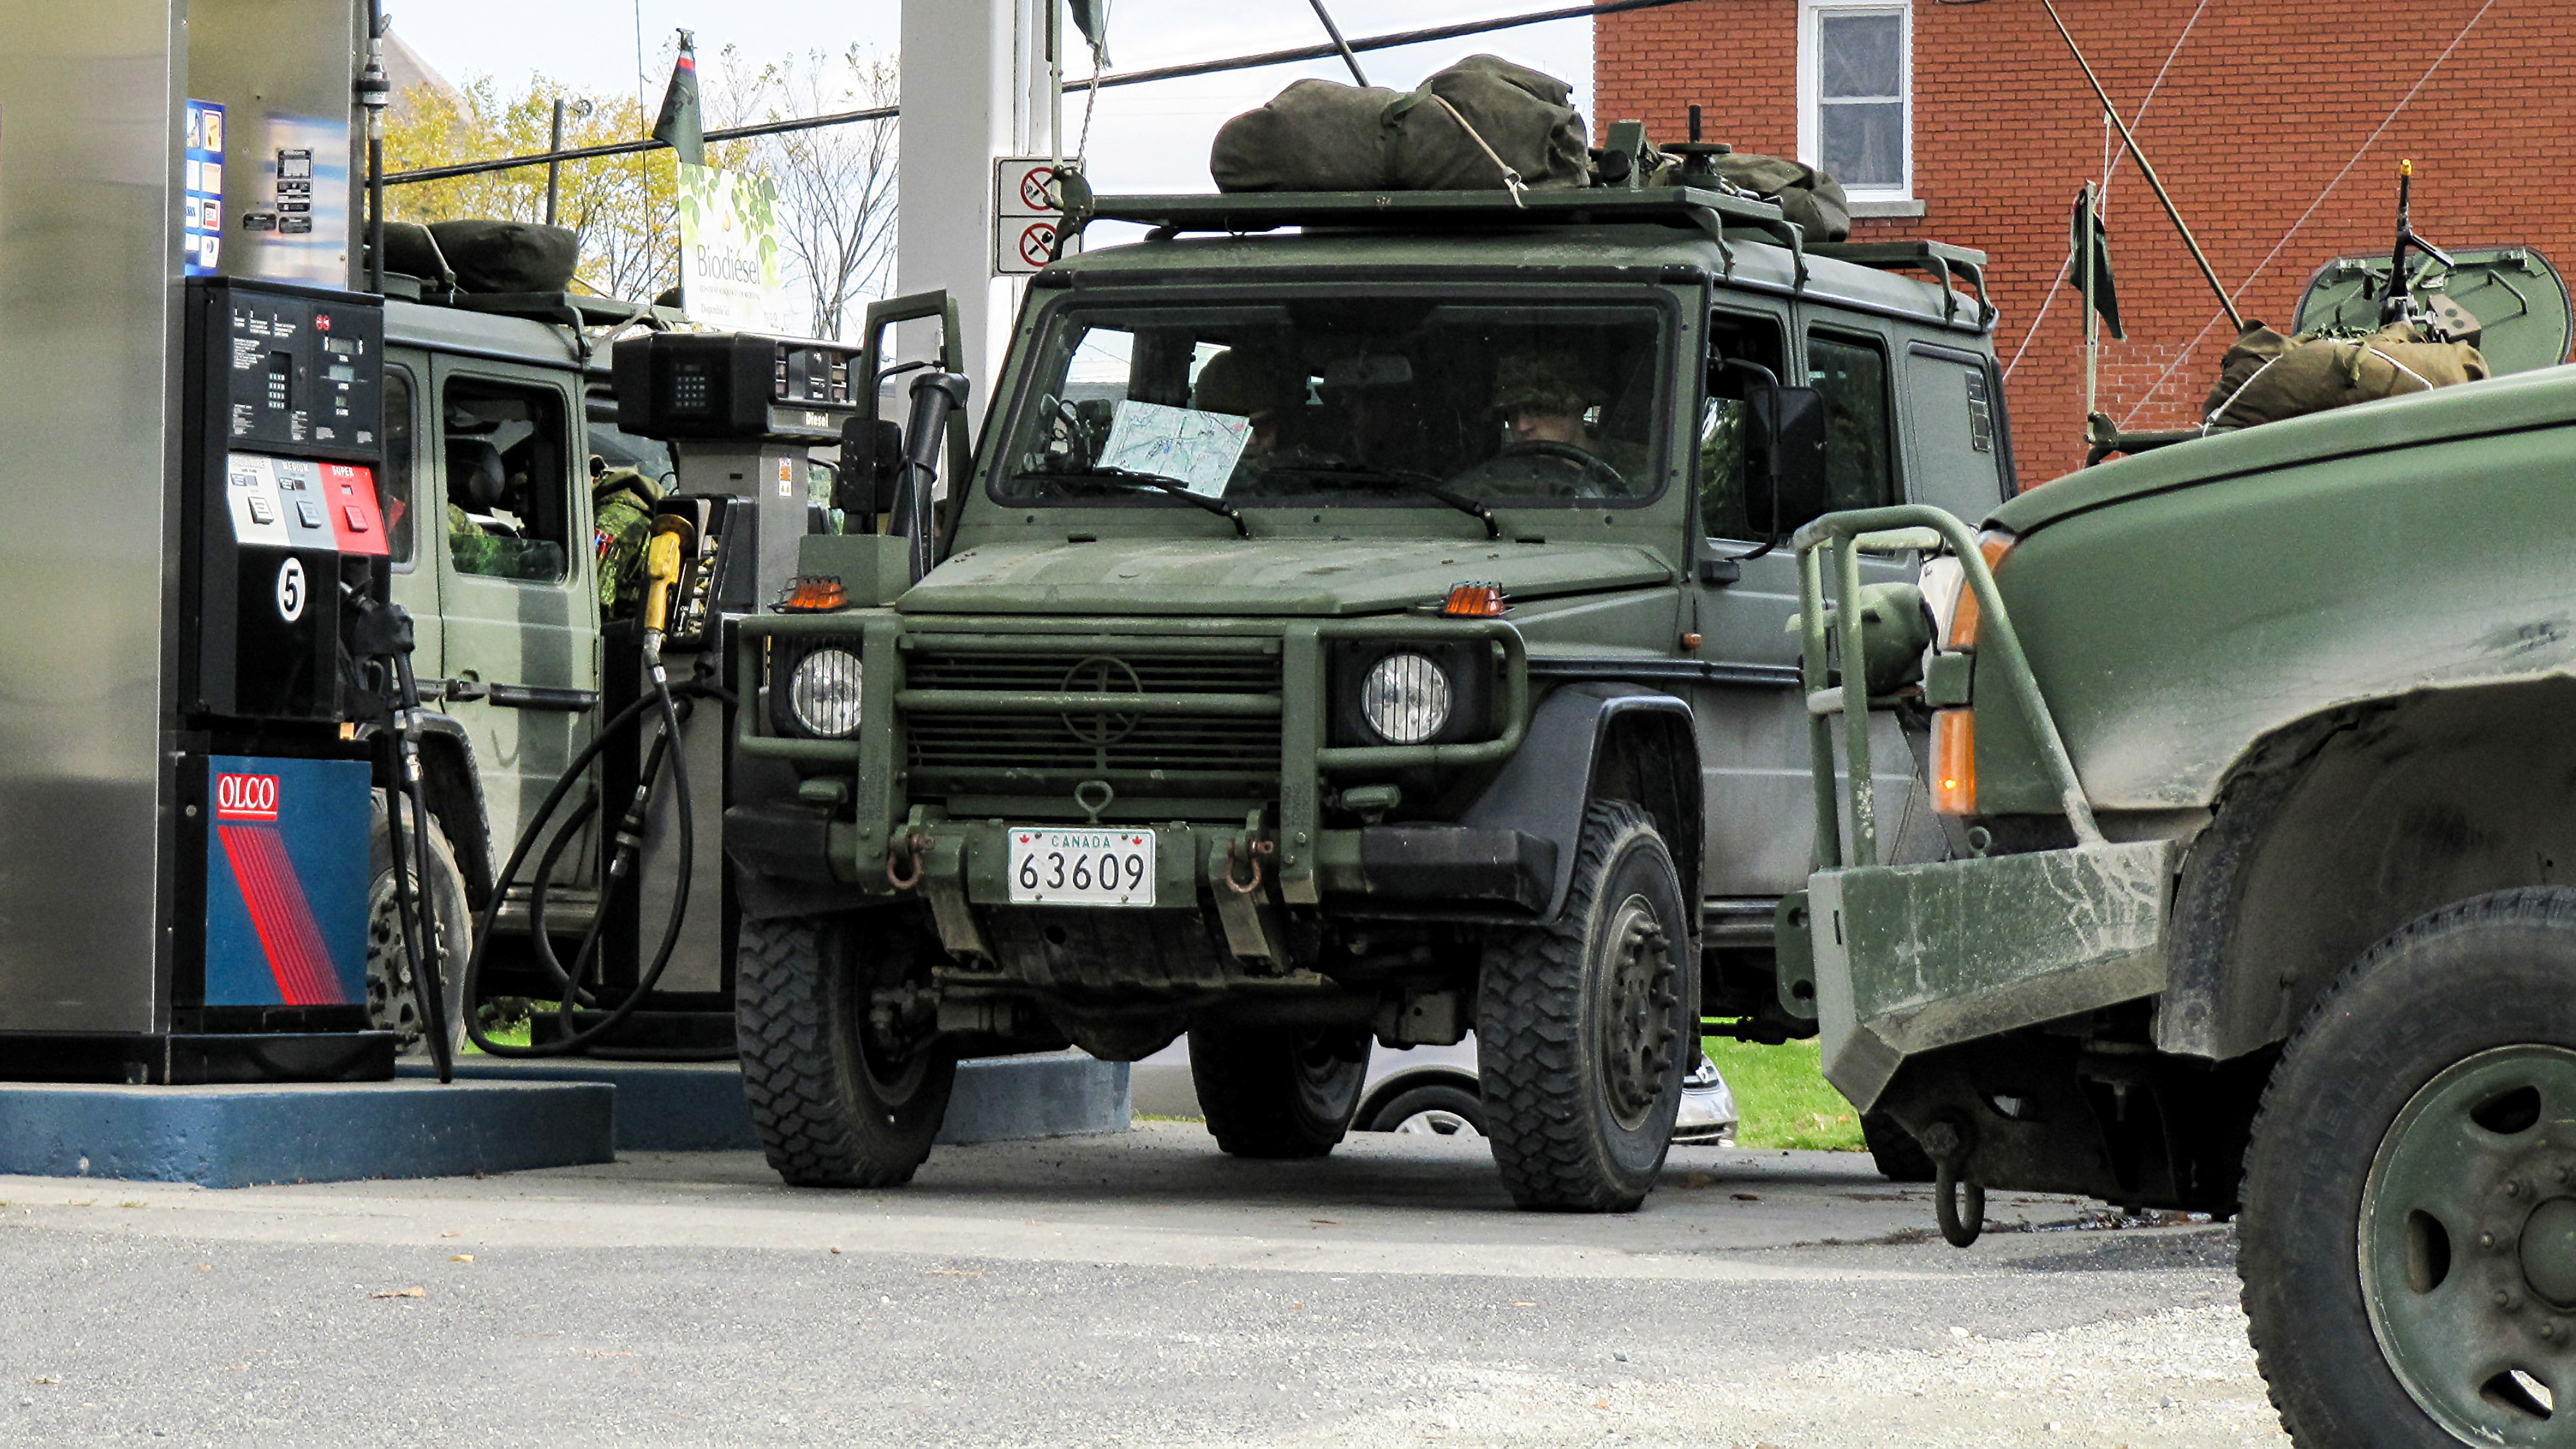
car, military, truck, army, vehicle, motor vehicle, canada, vehicule, quebec, sherbrooke, off road vehicle, automobile make, off roading, military vehicle